Education in Sierra Leone

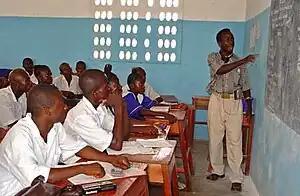
A secondary school class in Pendembu.

Secondary school examinations in government-funded schools (and many private schools) are coordinated by the West African Examinations Council. This council implements the Basic Education Certificate Examination and the West African Senior School Certificate Examination.